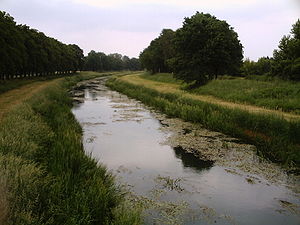
Schwarze Elster
Schwarze Elster i Elsterwerda.
Schwarze Elster er en flod i delstaterne Sachsen, Brandenburg og Sachsen-Anhalt i det østlige Tyskland og en af Elbens bifloder fra højre med en længde på 179 km. Den har sit udspring i Elstra i Lausitzområdet nær Bischofswerda.